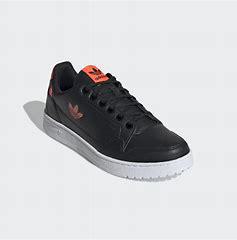
Brand: Adidas
Model: NY 90